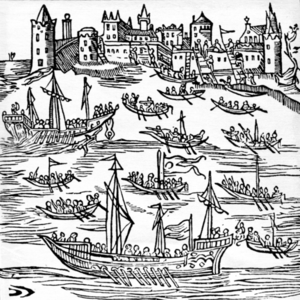
L'eyalet ou pachalik de Kefe est une province de l'Empire ottoman qui a existé de 1568 à 1774. Elle comprenait le sud de la péninsule de Crimée et plusieurs avant-postes sur le continent. Sa capitale était Kefe.